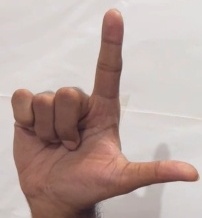
ASL sign: L